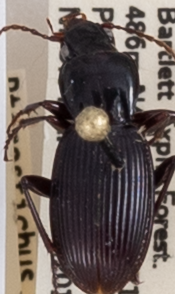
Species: Pterostichus tristis
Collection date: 2018-08-22
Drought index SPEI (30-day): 0.518
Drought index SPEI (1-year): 0.17
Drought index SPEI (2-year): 0.526